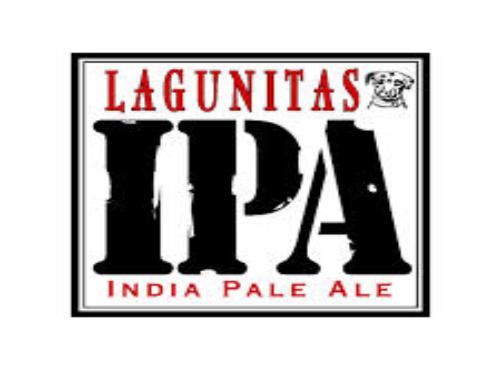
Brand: Lagunitas
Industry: Food